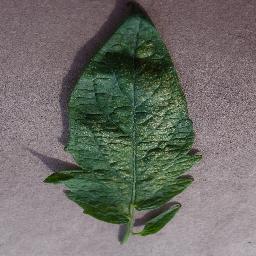
Label: Tomato___Spider_mites Two-spotted_spider_mite